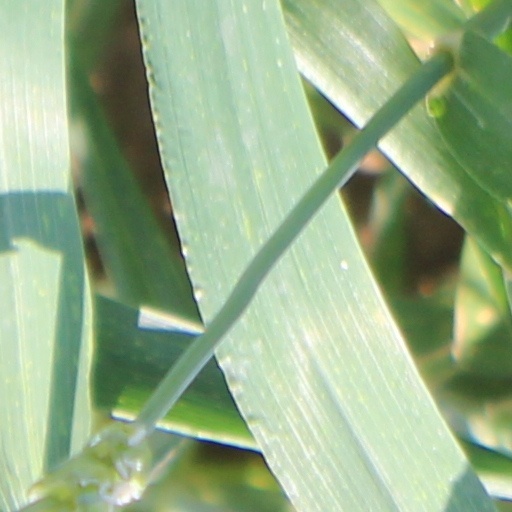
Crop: wheat